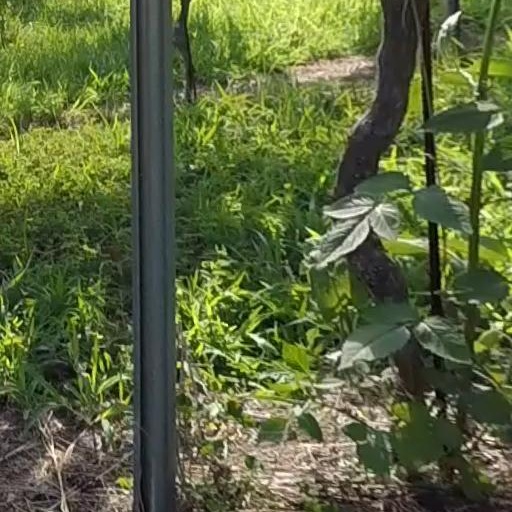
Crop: grape